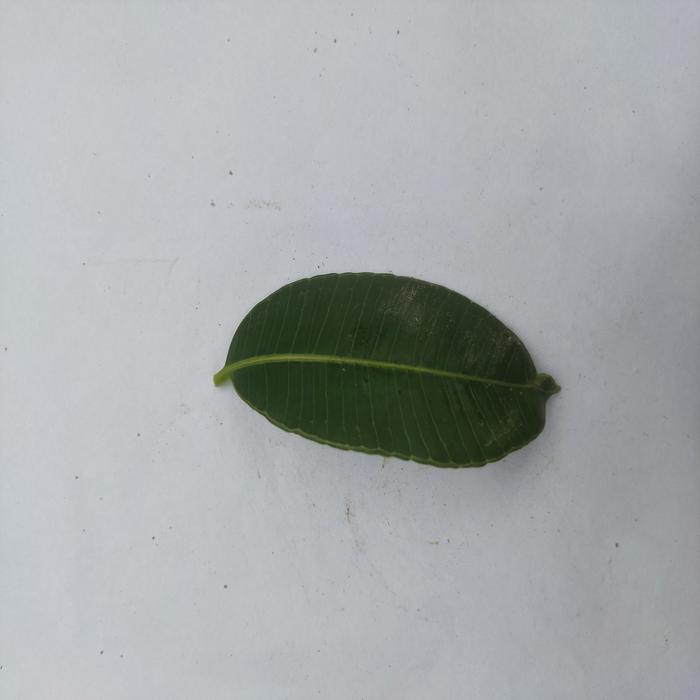
Crop: Hog Plum
Leaf condition: Heathy_Leaf